Josiah Francis

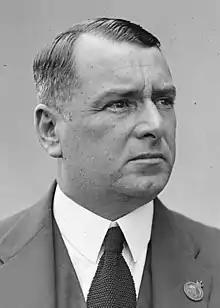
Francis in 1932.

Sir Josiah Francis (28 March 1890 – 22 February 1964) was an Australian politician who served in the House of Representatives from 1922 to 1955. He was a minister in the Lyons and Menzies governments, serving as Minister in charge of War Service Homes (1932–1934), Minister for the Army (1949–1955), and Minister for the Navy (1949–1951; 1954–1955). He held his defence portfolios during Australia's involvement in the Korean War.